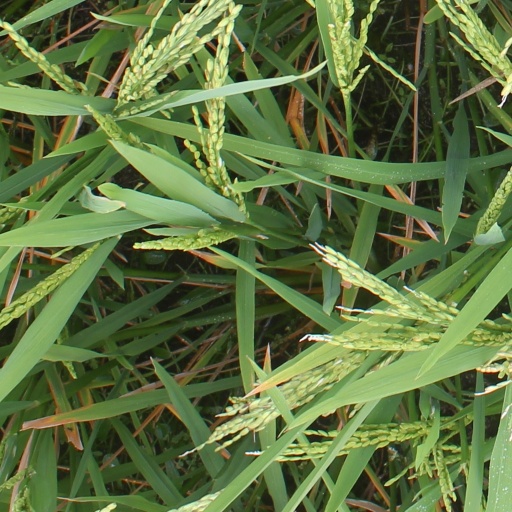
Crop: rice